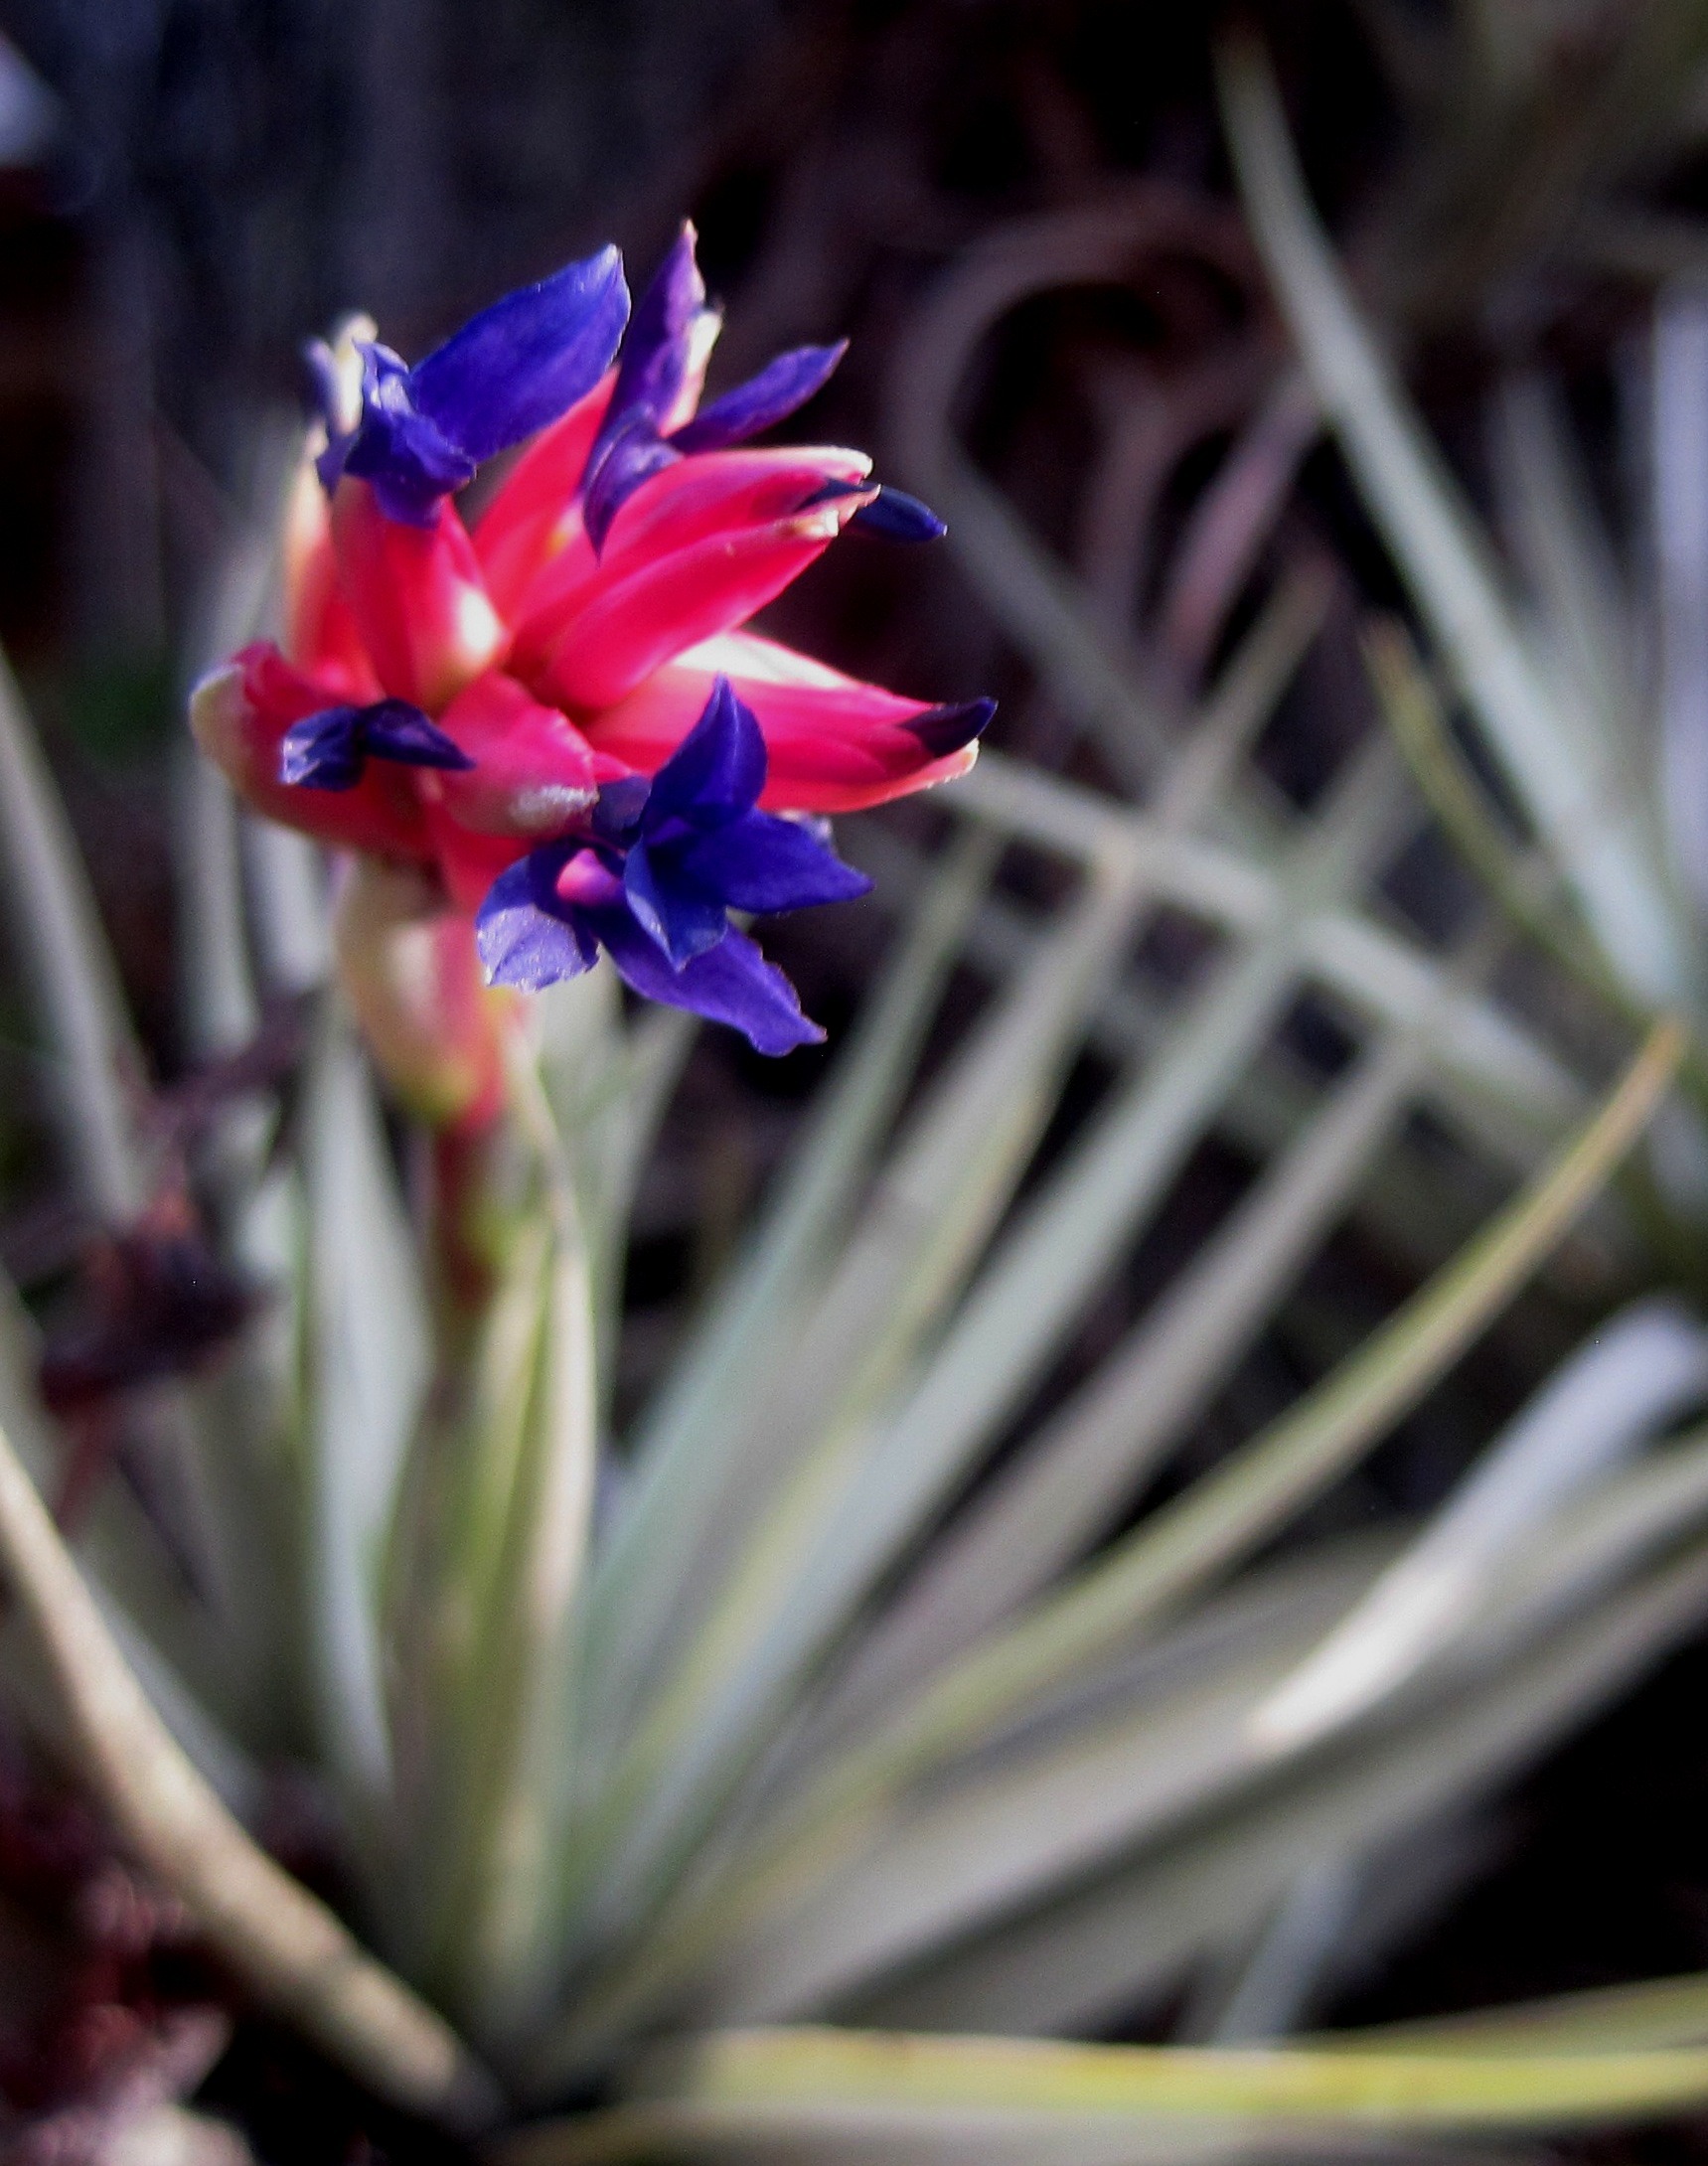
blossom, growth, plant, stem, flower, petal, bloom, foliage, pollen, fresh, botany, flora, ecology, wildflower, close up, earth, vivid, fragile, fragrance, macro photography, flowering plant, plant stem, land plant, epiphyte in bloom